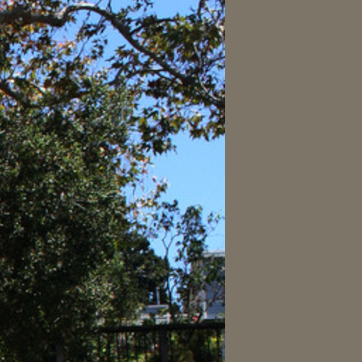
Material: sky